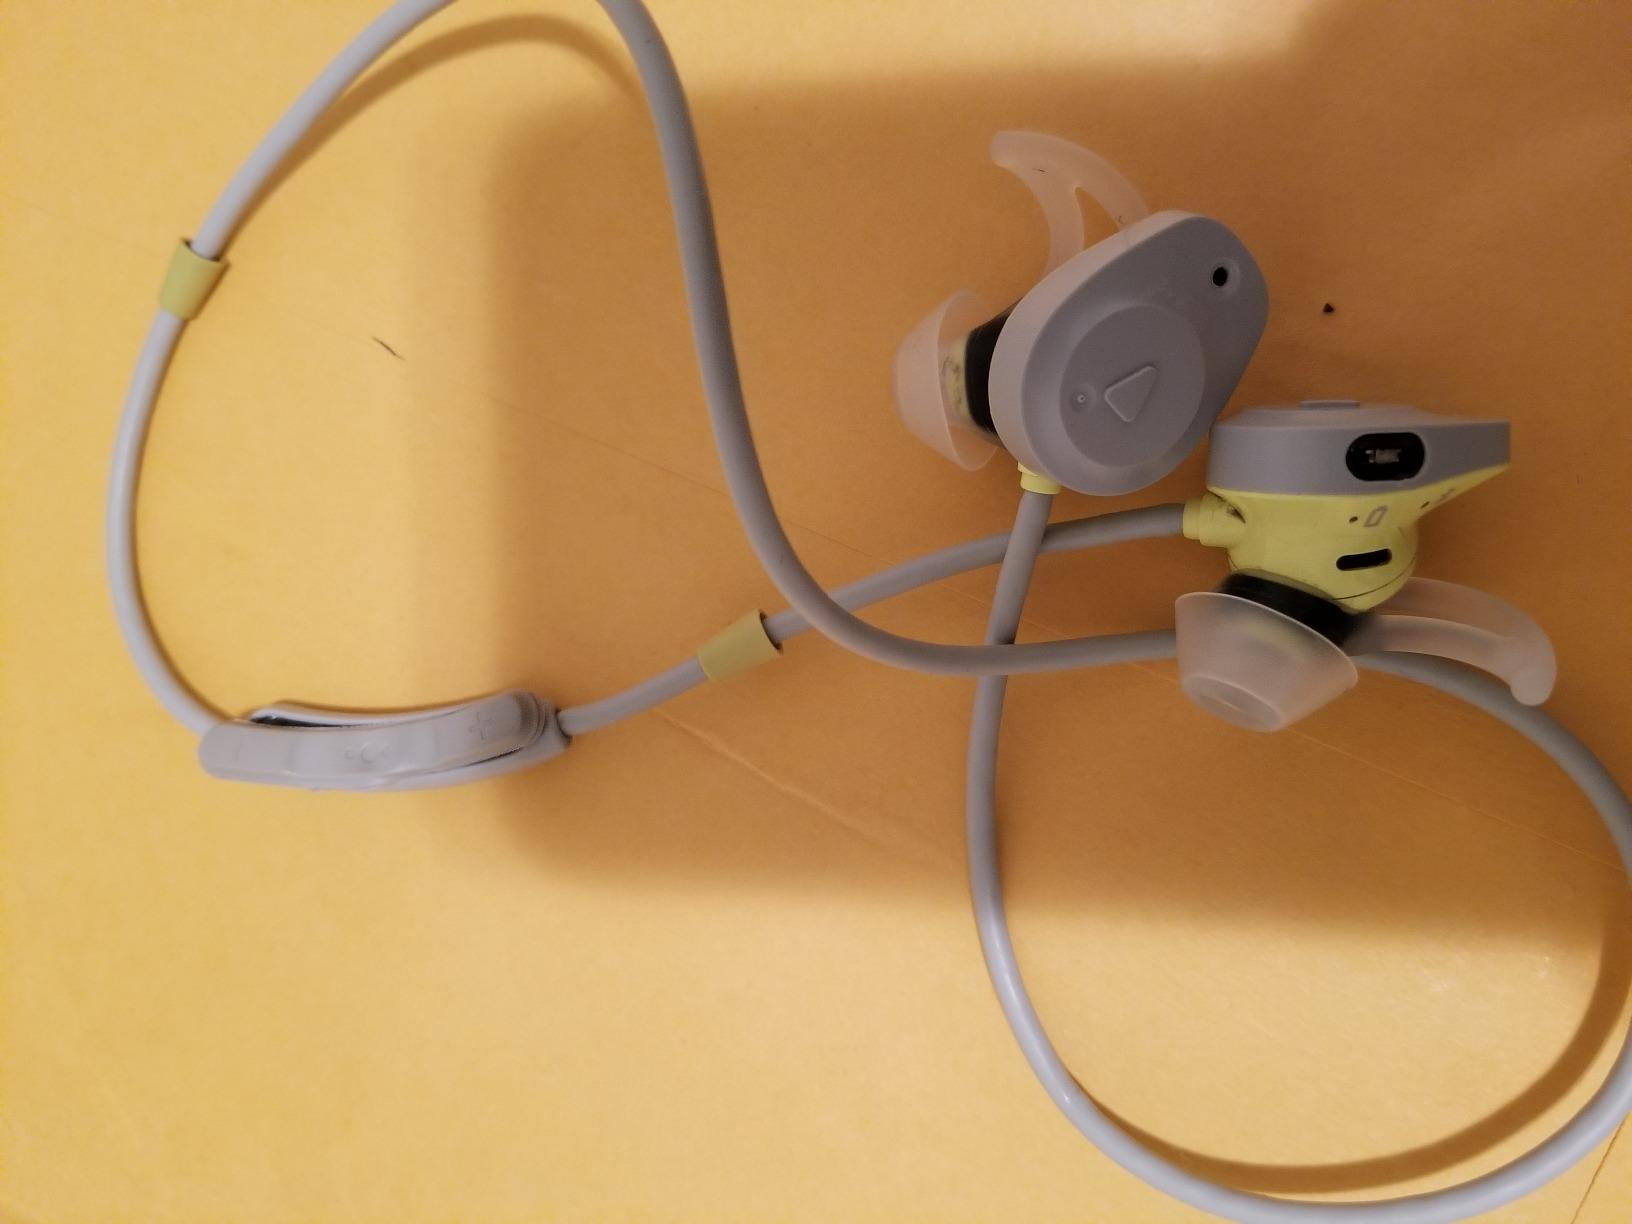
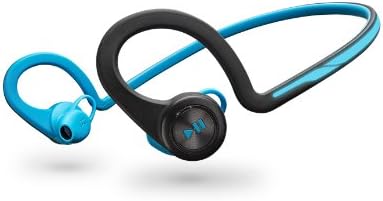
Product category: headphones
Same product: no